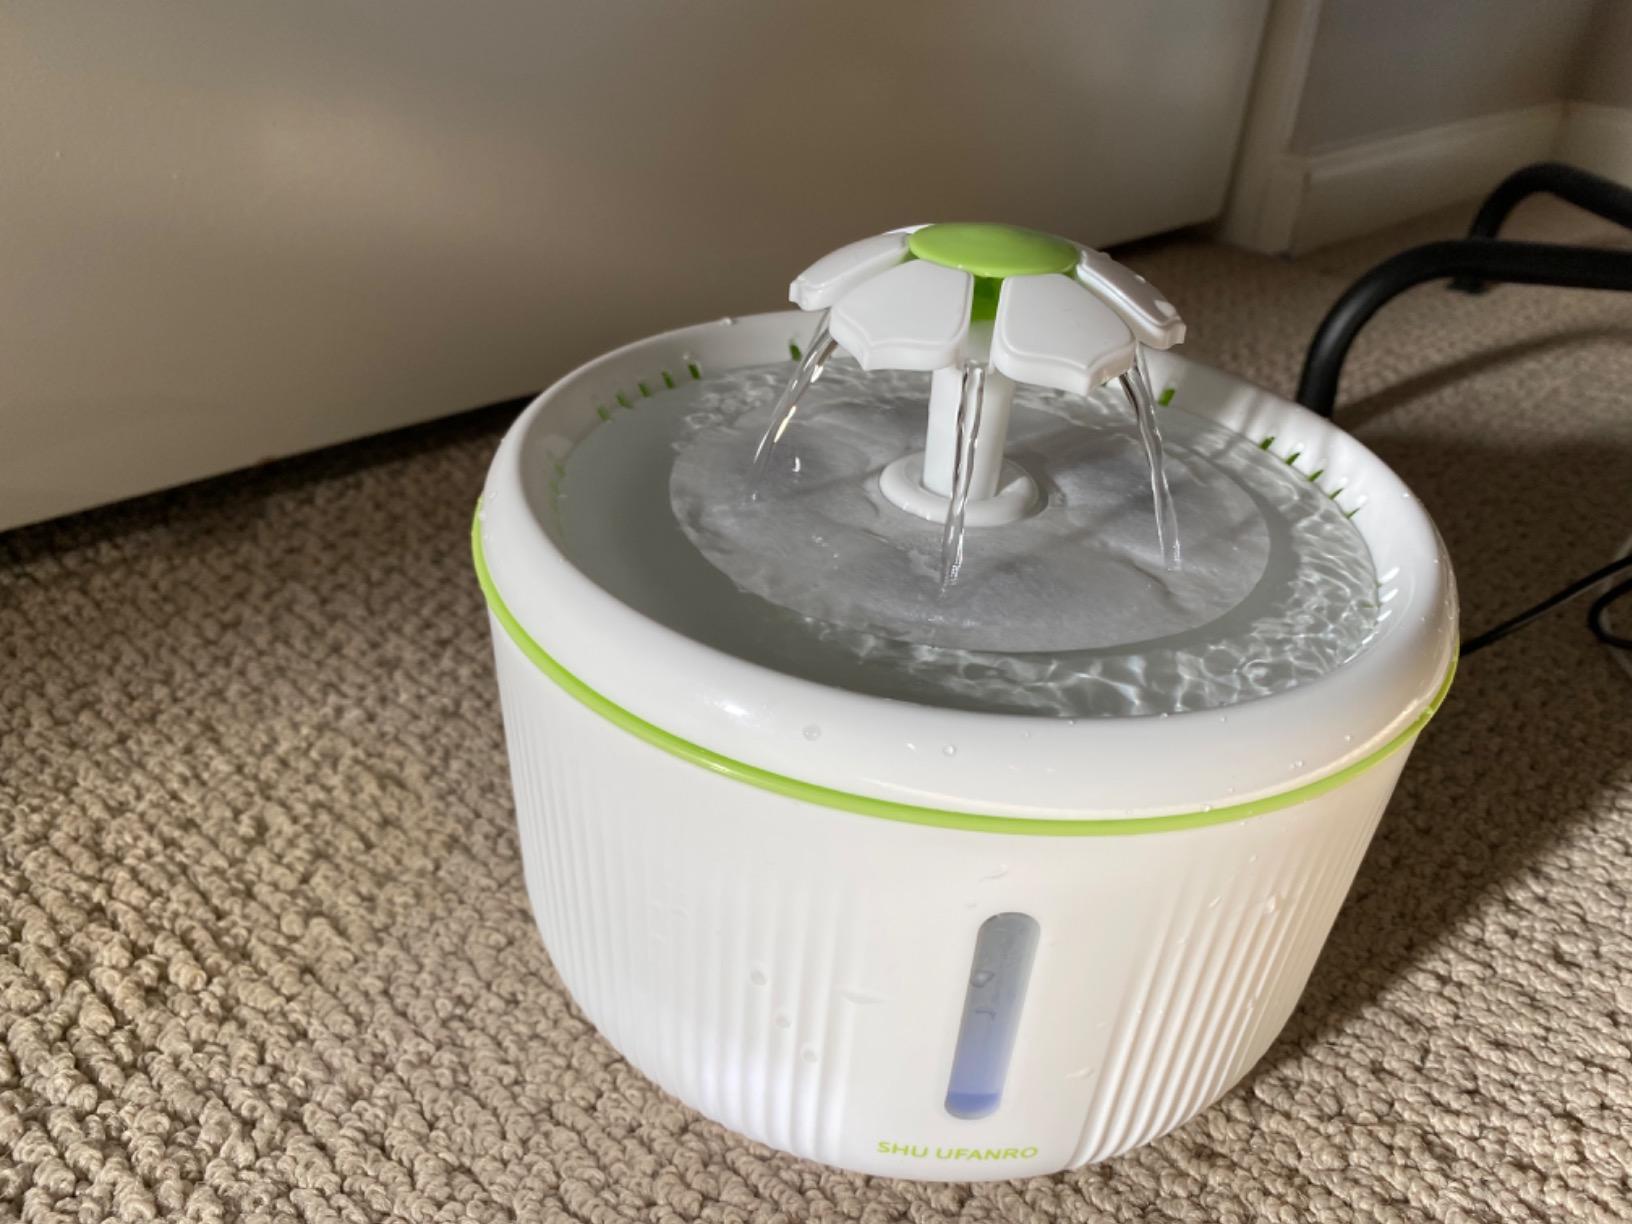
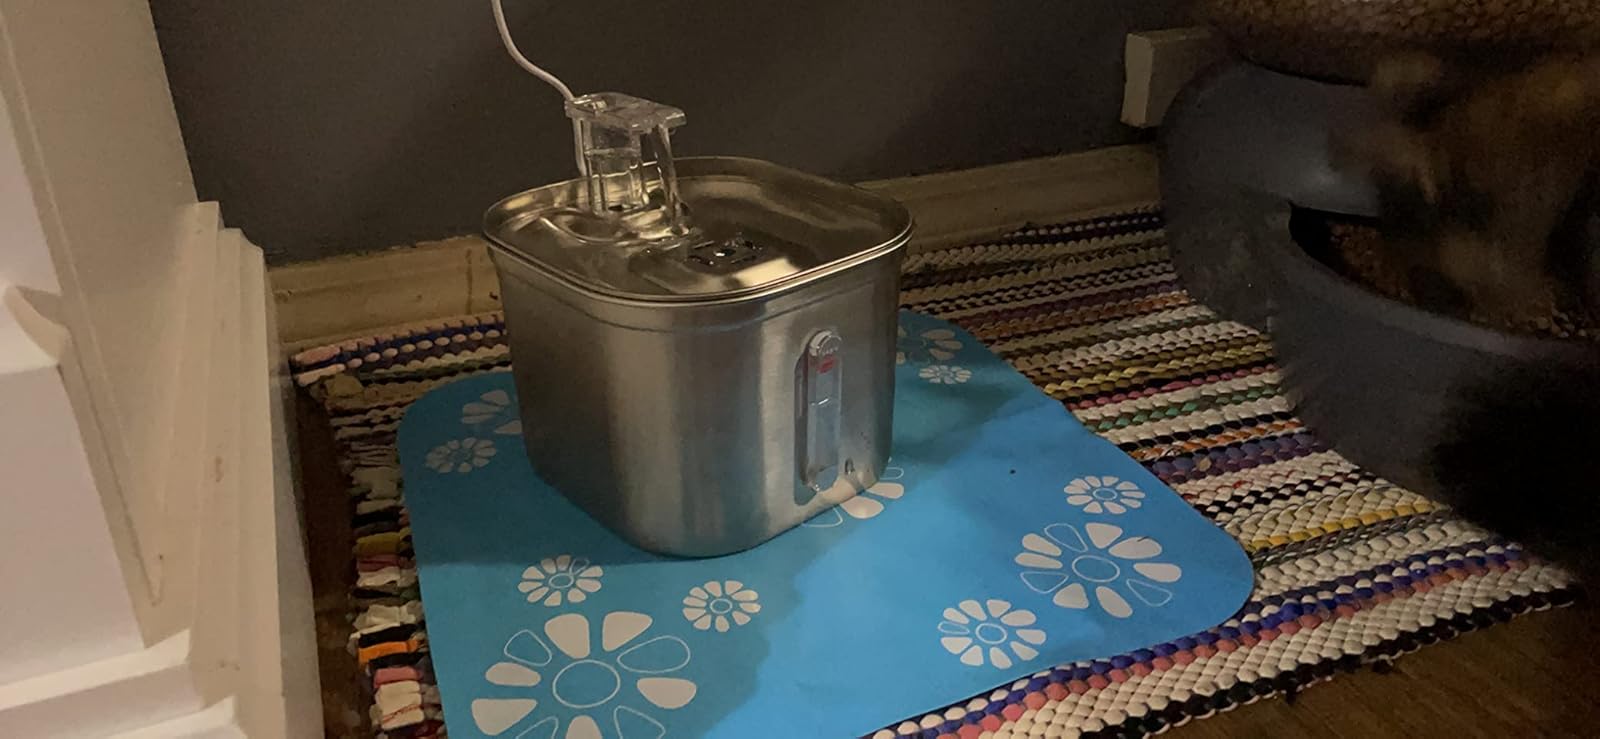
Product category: items_bowl
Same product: no